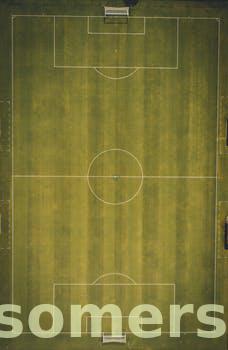
Label: Watermark